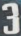
Number: 3